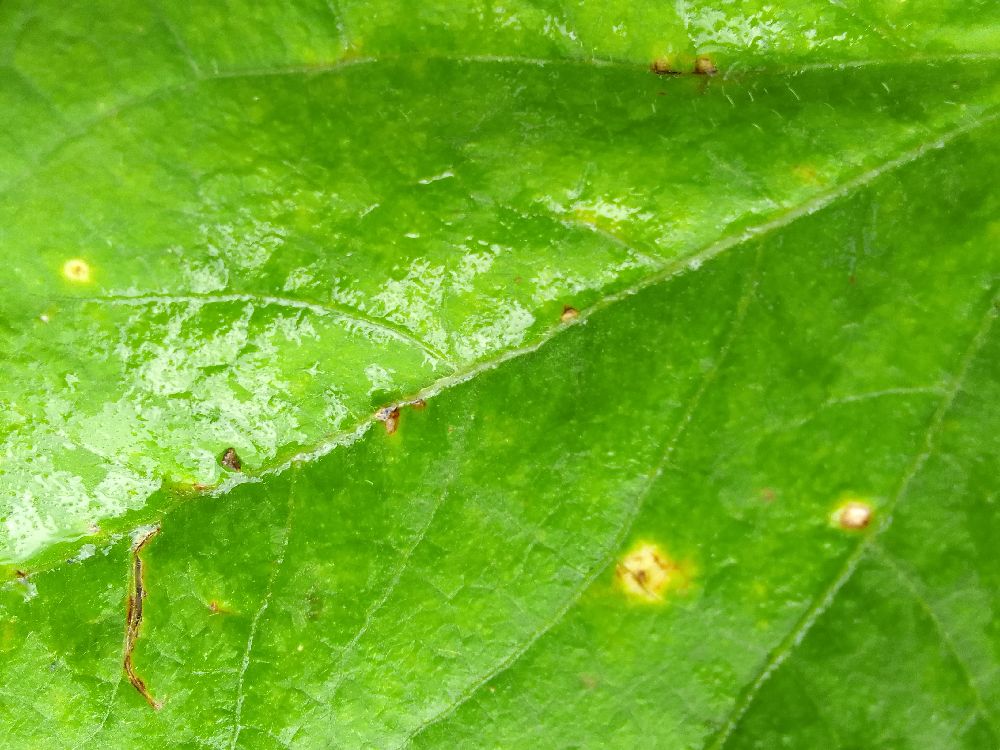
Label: rust